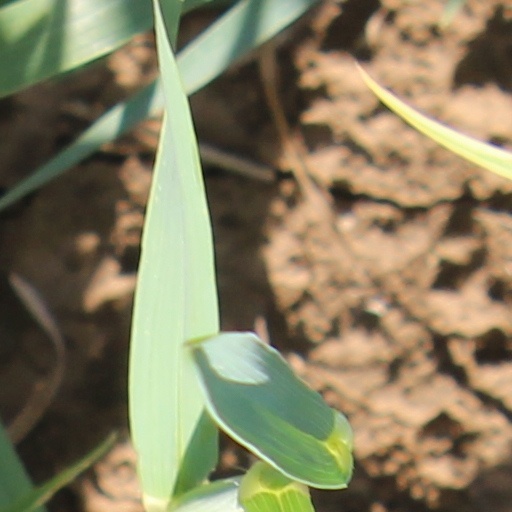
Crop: wheat